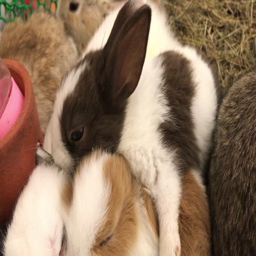
many little cute rabbits are drinking water in a bottle